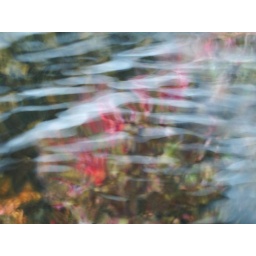
Hazy rock fossils under the water